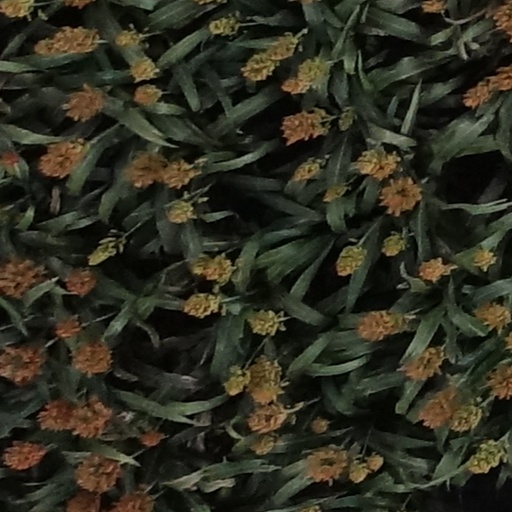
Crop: sorghum